Women's suffrage in the Spanish Second Republic period

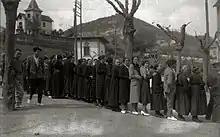
Men and women wait at Escuela Biteri in Hernani to vote in the 1933 elections.

For the first time, for the 19 November 1933 elections, women were permitted to vote in the national elections. They had earned the constitutional right to vote after the measure was adopted on 1 October 1931. In many places, the number of women exceeded the number of men at the polls, with over seven million women casting a ballot. The victory of conservative factions in the 1933 elections was blamed on women, and their voting practices in that election. They were viewed as being controlled by the Church. Basque women were able to go to the polls in a regional autonomy referendum 15 days before the national elections on 5 November 1933. "La Voz de Guipúzcoa" newspaper in Donostia said of the day, "It was Sunday when, for the first time in our city, the women went to the ballotbox, consulted for the issue of their vote in favor of the Statute. And the woman answered, coming in greater numbers than the male at first hour, as soon as the tables were set up at eight o'clock in the morning."